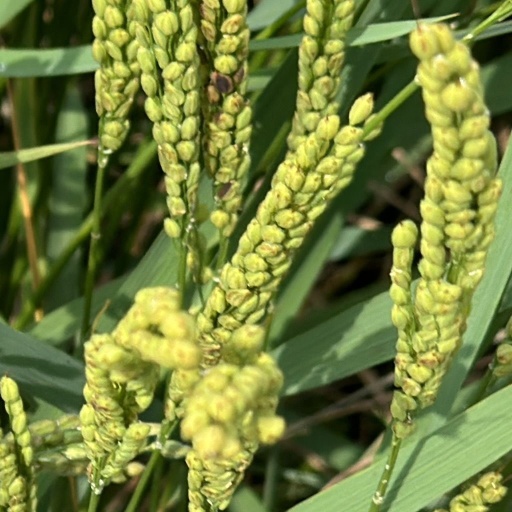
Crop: rice